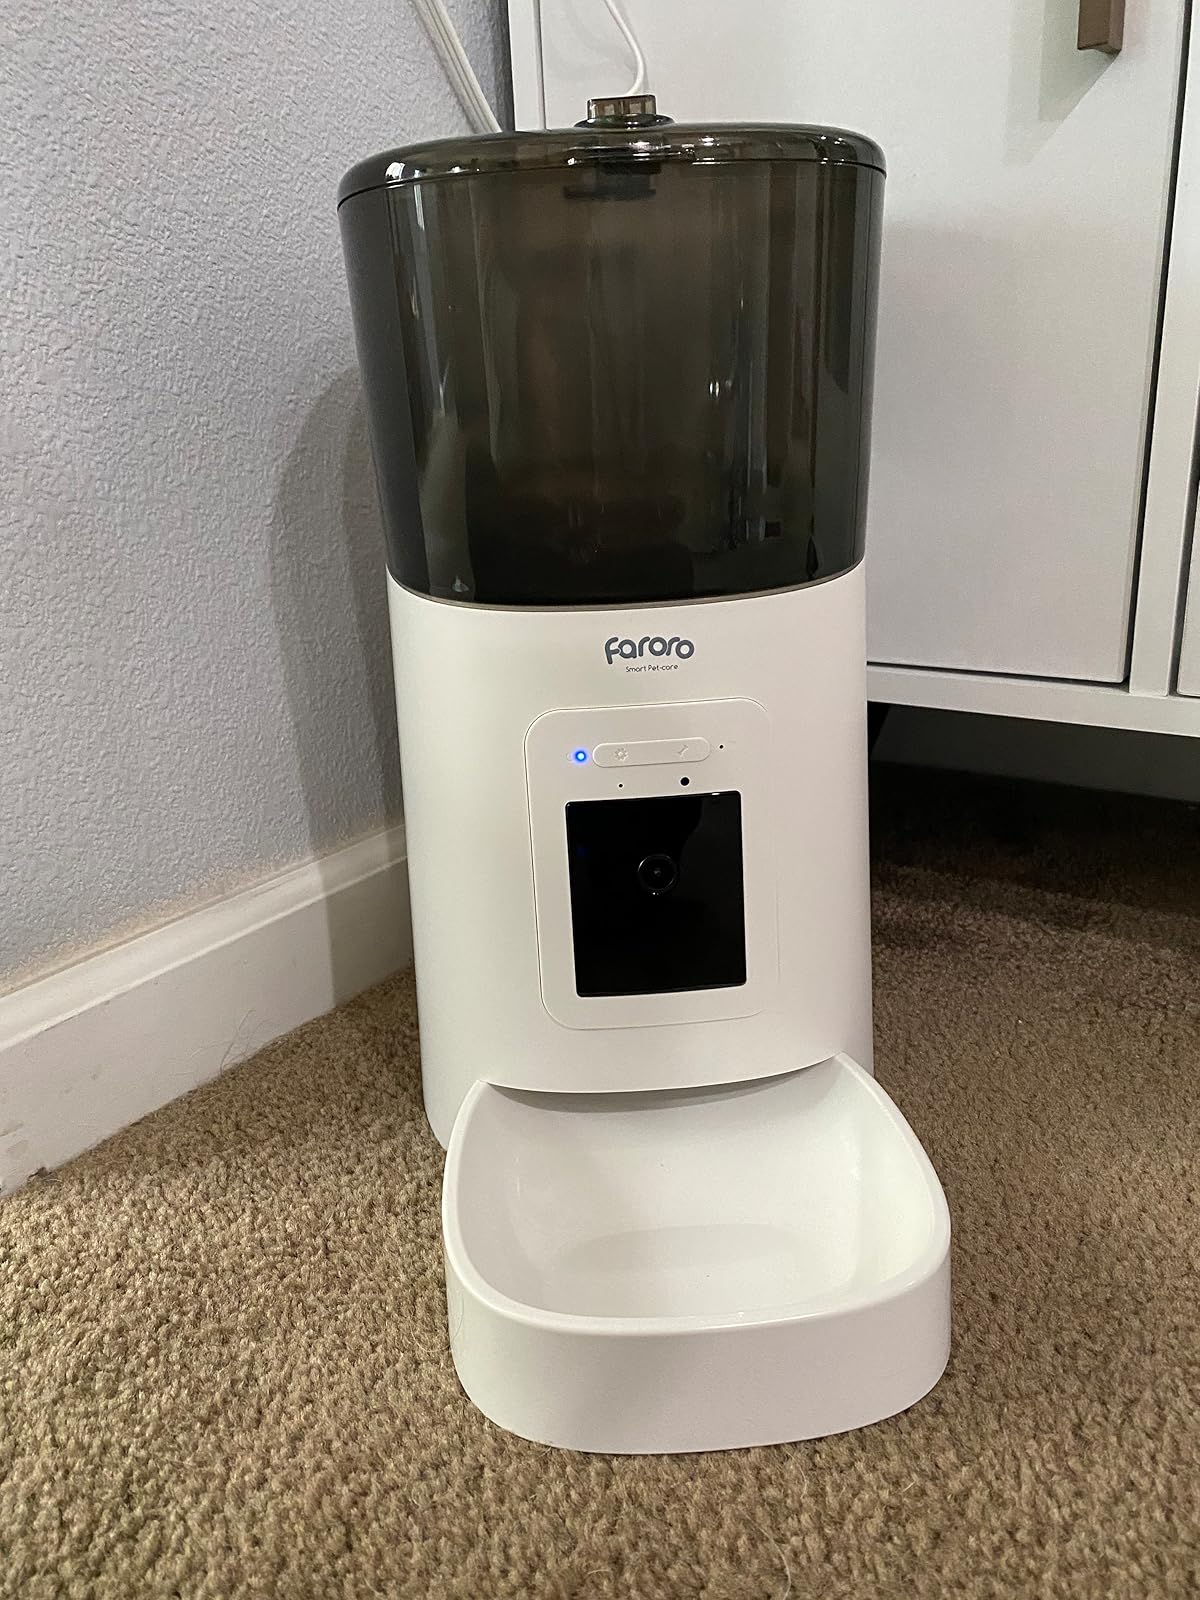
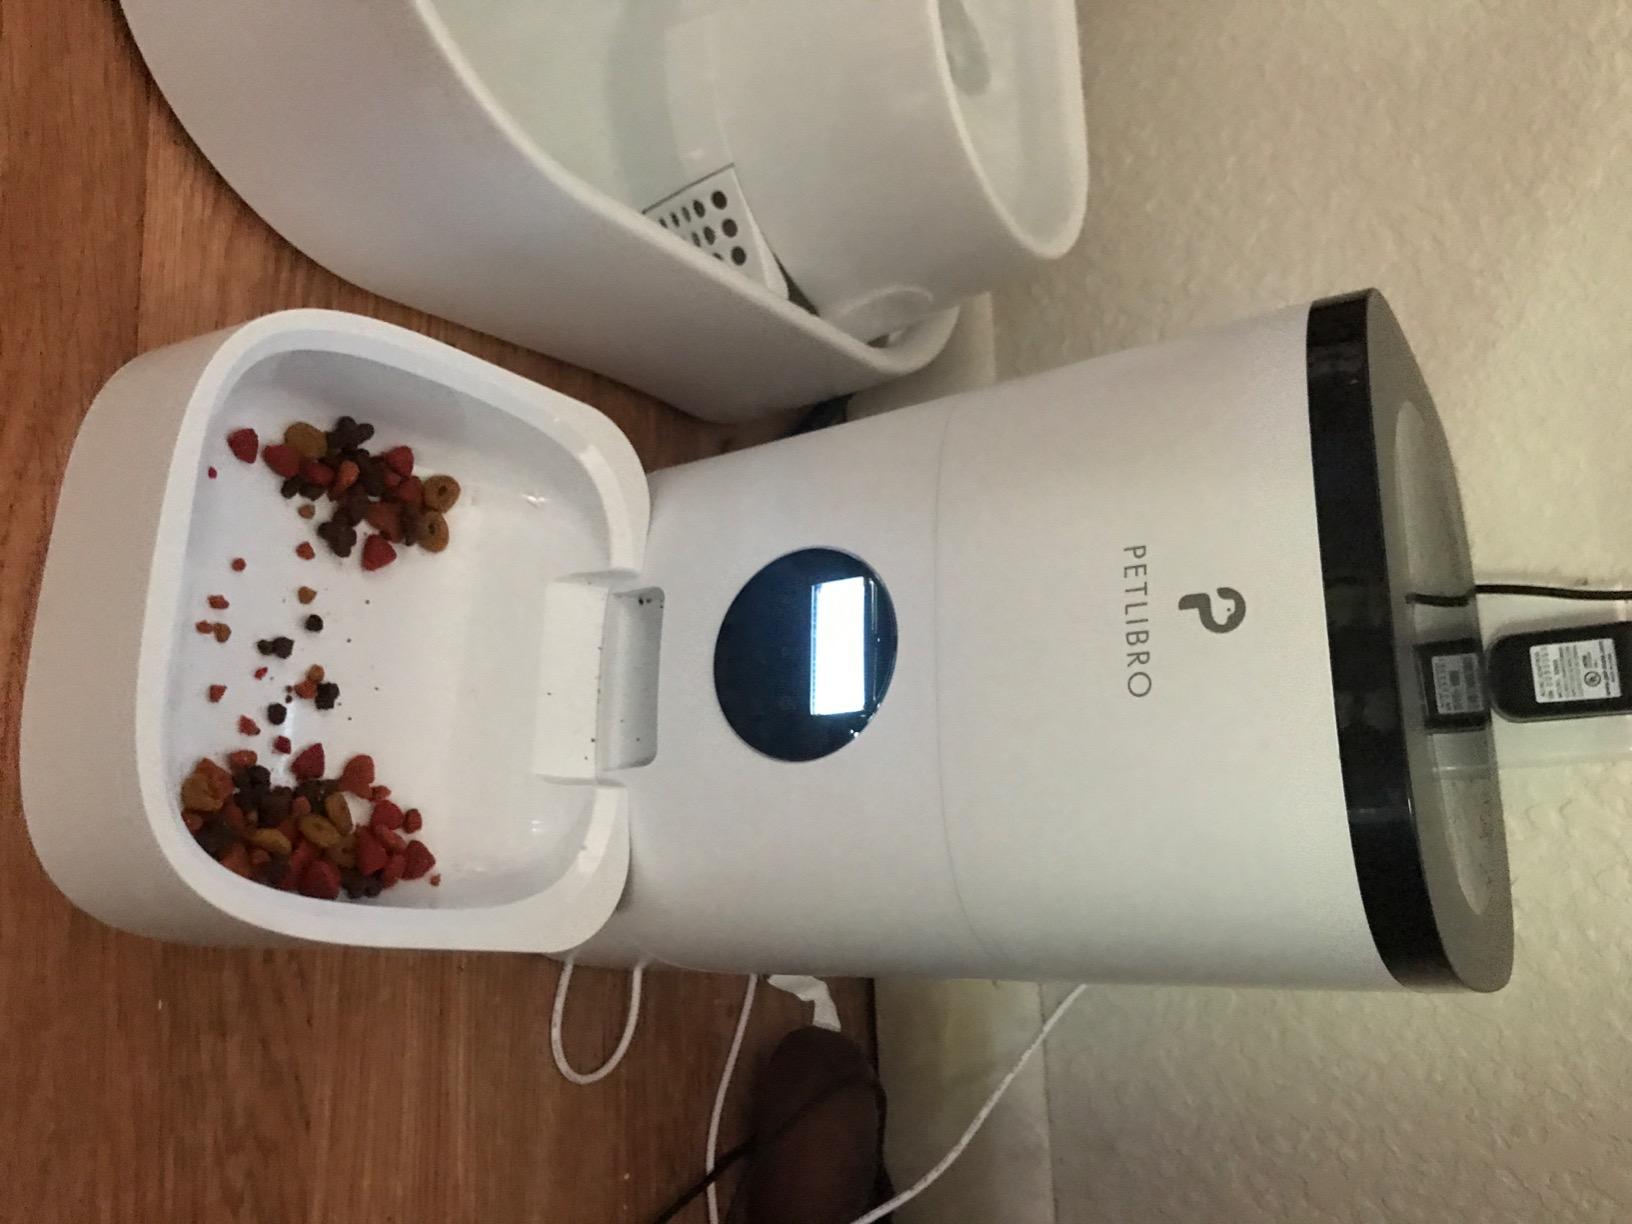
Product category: items_feeder
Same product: no